Describe the emotion expressed in this image:  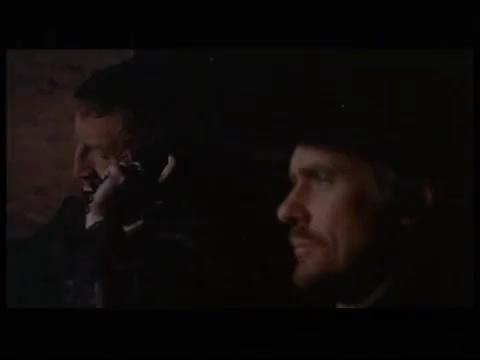
This person displays Suffering, valence and arousal with low intensity.